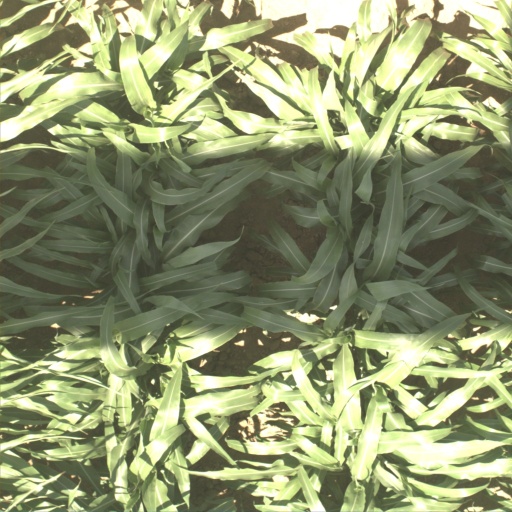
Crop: sorghum